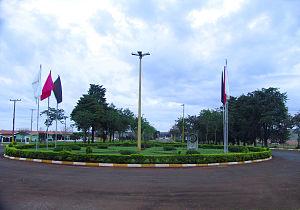
Arandu est une municipalité brésilienne de l'État de São Paulo et la Microrégion d'Avaré.